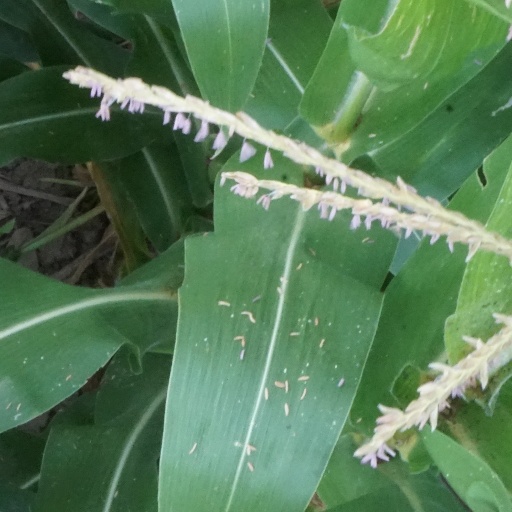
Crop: maize; corn